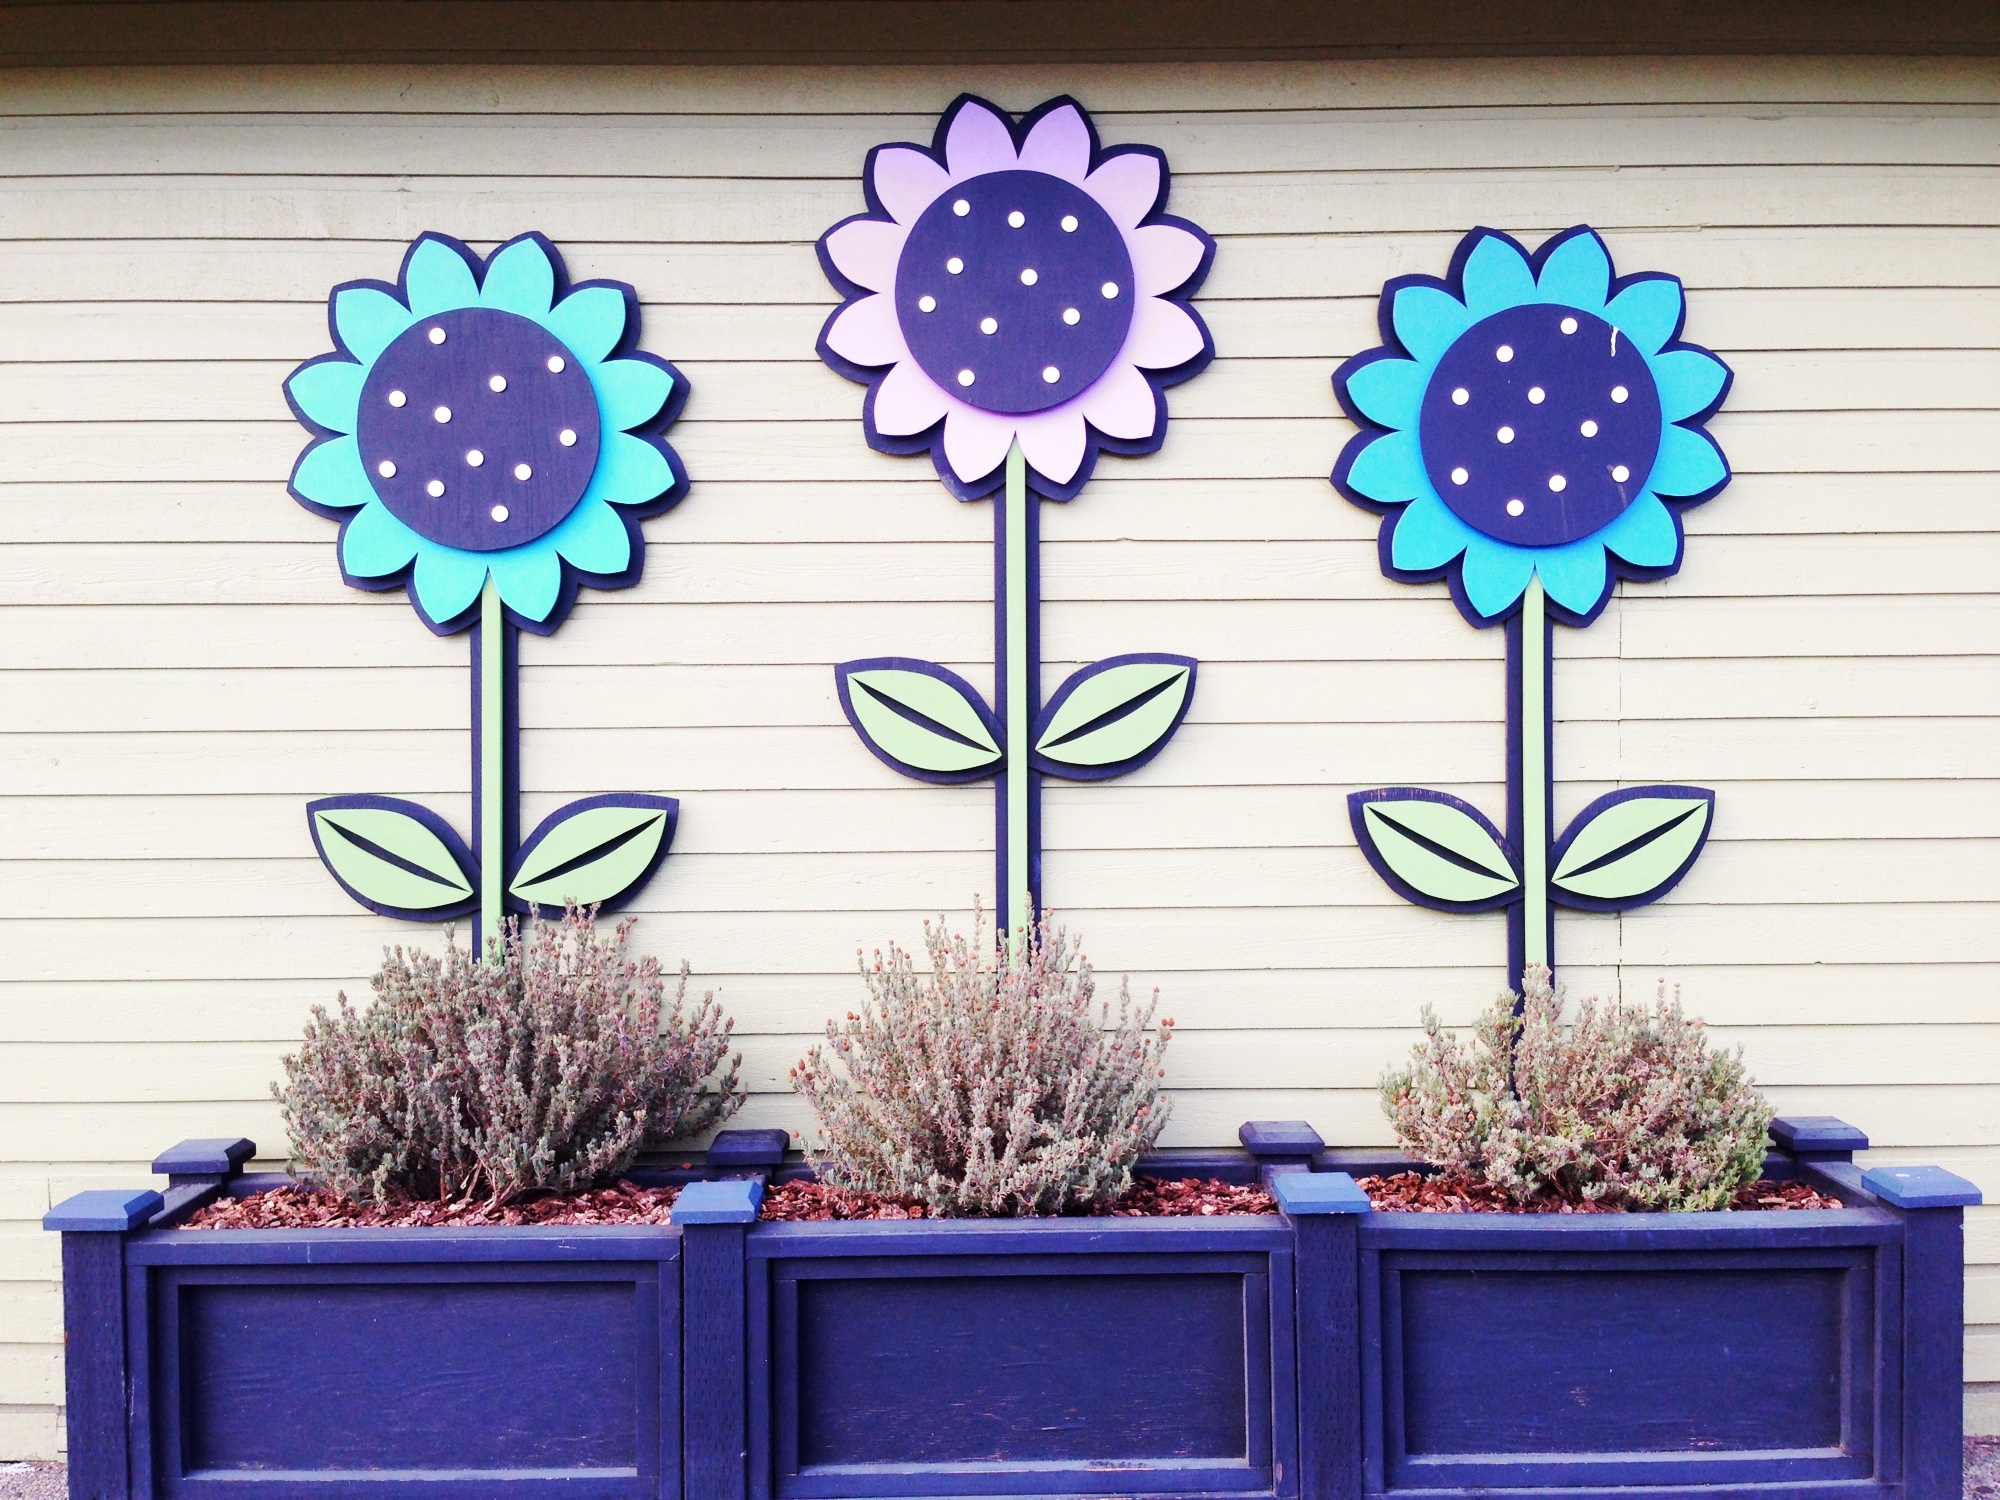
street, flower, purple, window, glass, cute, wall, pattern, young, spring, blooming, blue, colorful, garden, flora, childhood, flowers, cheerful, art, colors, design, happy, floristry, spring flower, wall art